Noël Coward

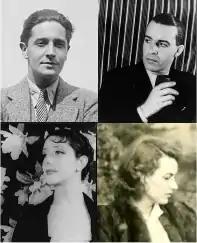
Ivor Novello, "top l"., Alfred Lunt, "top r"., Lynn Fontanne, "lower l". and Judy Campbellstars of Coward premières of the 1920s1940s

Other Coward works produced in the mid-to-late 1920s included the plays "Easy Virtue" (1926), a drama about a divorcée's clash with her snobbish in-laws; "The Queen Was in the Parlour", a Ruritanian romance; "This Was a Man" (1926), a comedy about adulterous aristocrats; "The Marquise" (1927), an eighteenth-century costume drama; "Home Chat" (1927), a comedy about a married woman's fidelity; and the revues "On with the Dance" (1925) and "This Year of Grace" (1928). None of these shows has entered the regular repertoire, but the last introduced one of Coward's best-known songs, "A Room with a View". His biggest failure in this period was the play "Sirocco" (1927), which concerns free love among the wealthy. It starred Ivor Novello, of whom Coward said, "the two most beautiful things in the world are Ivor's profile and my mind". Theatregoers hated the play, showing violent disapproval at the curtain calls and spitting at Coward as he left the theatre. Coward later said of this flop, "My first instinct was to leave England immediately, but this seemed too craven a move, and also too gratifying to my enemies, whose numbers had by then swollen in our minds to practically the entire population of the British Isles."